Blue Streak (Cedar Point)

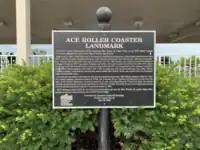
ACE roller coaster landmark sign

After a up its lift hill, the train descends at a 45-degree angle reaching a top speed of . Riders then enter a series of two short hills which provide the ride's maximum airtime followed by a larger, third hill that slows the train slightly. After the next drop, the train climbs into a 180-degree turn that sends riders over a short hill followed by three medium-sized hills on its way back. The ride ends on the track's final brake run before returning to the station.